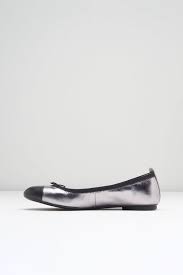
Label: Ballet Flat